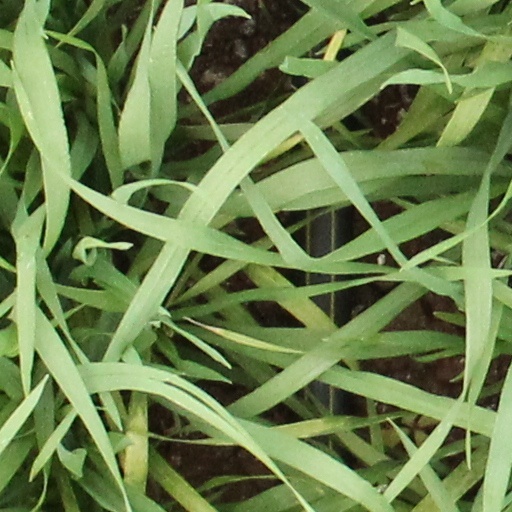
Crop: wheat